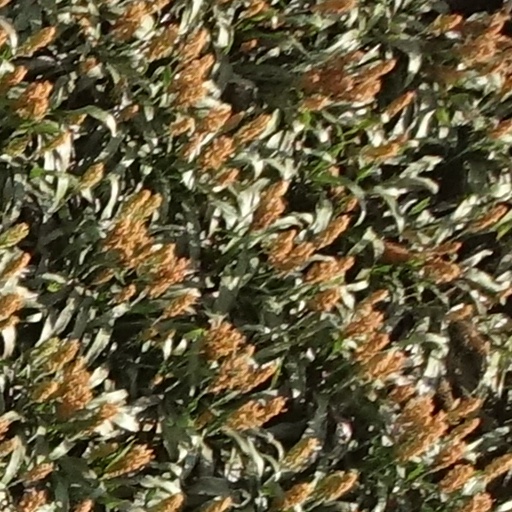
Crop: sorghum